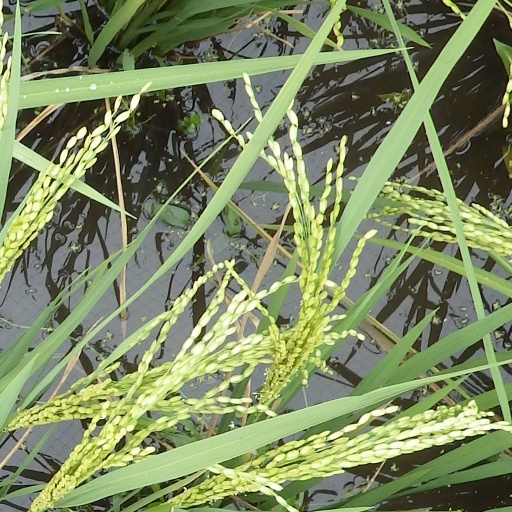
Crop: rice